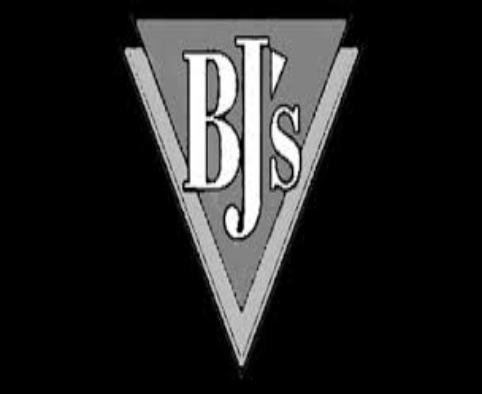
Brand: BJ's Restaurant
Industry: Others